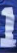
Number: 1